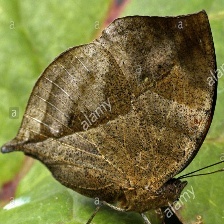
Species: ORANGE OAKLEAF